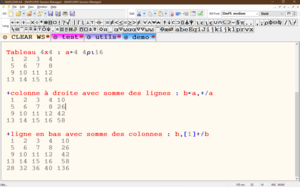
C'est un exemple de dialogue en APL. Il remplace une version précédente où les caractères accentués étaient mal rendus.
L'APL est un langage de description de traitement de l'information devenu ensuite langage de programmation conçu entre 1957 et 1967 à Harvard par Kenneth Iverson pour décrire commodément des opérations globales sur des tableaux. Iverson décrivait la grammaire de son langage comme similaire à celle d'un langage naturel. Le langage n'utilise cependant pas de mots, mais beaucoup de signes, chacun correspondant à un concept précis.